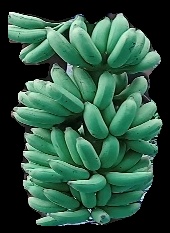
Variety: elakki-bale
Grade: grade1